Super Cars II

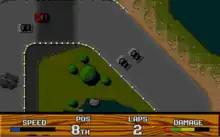

"Super Cars II" received generally favorable reviews upon release. Carsten Borgmeier wrote in "Amiga Joker" magazine, ""Super Cars II" is the stuff computer runabouts dream of!"